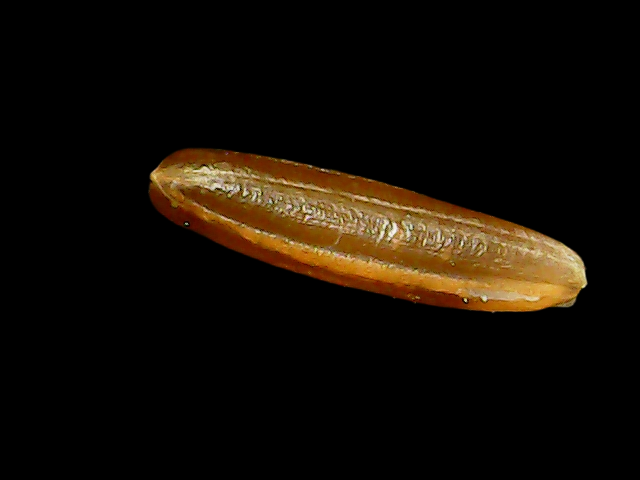
Rice variety: Binadhan20